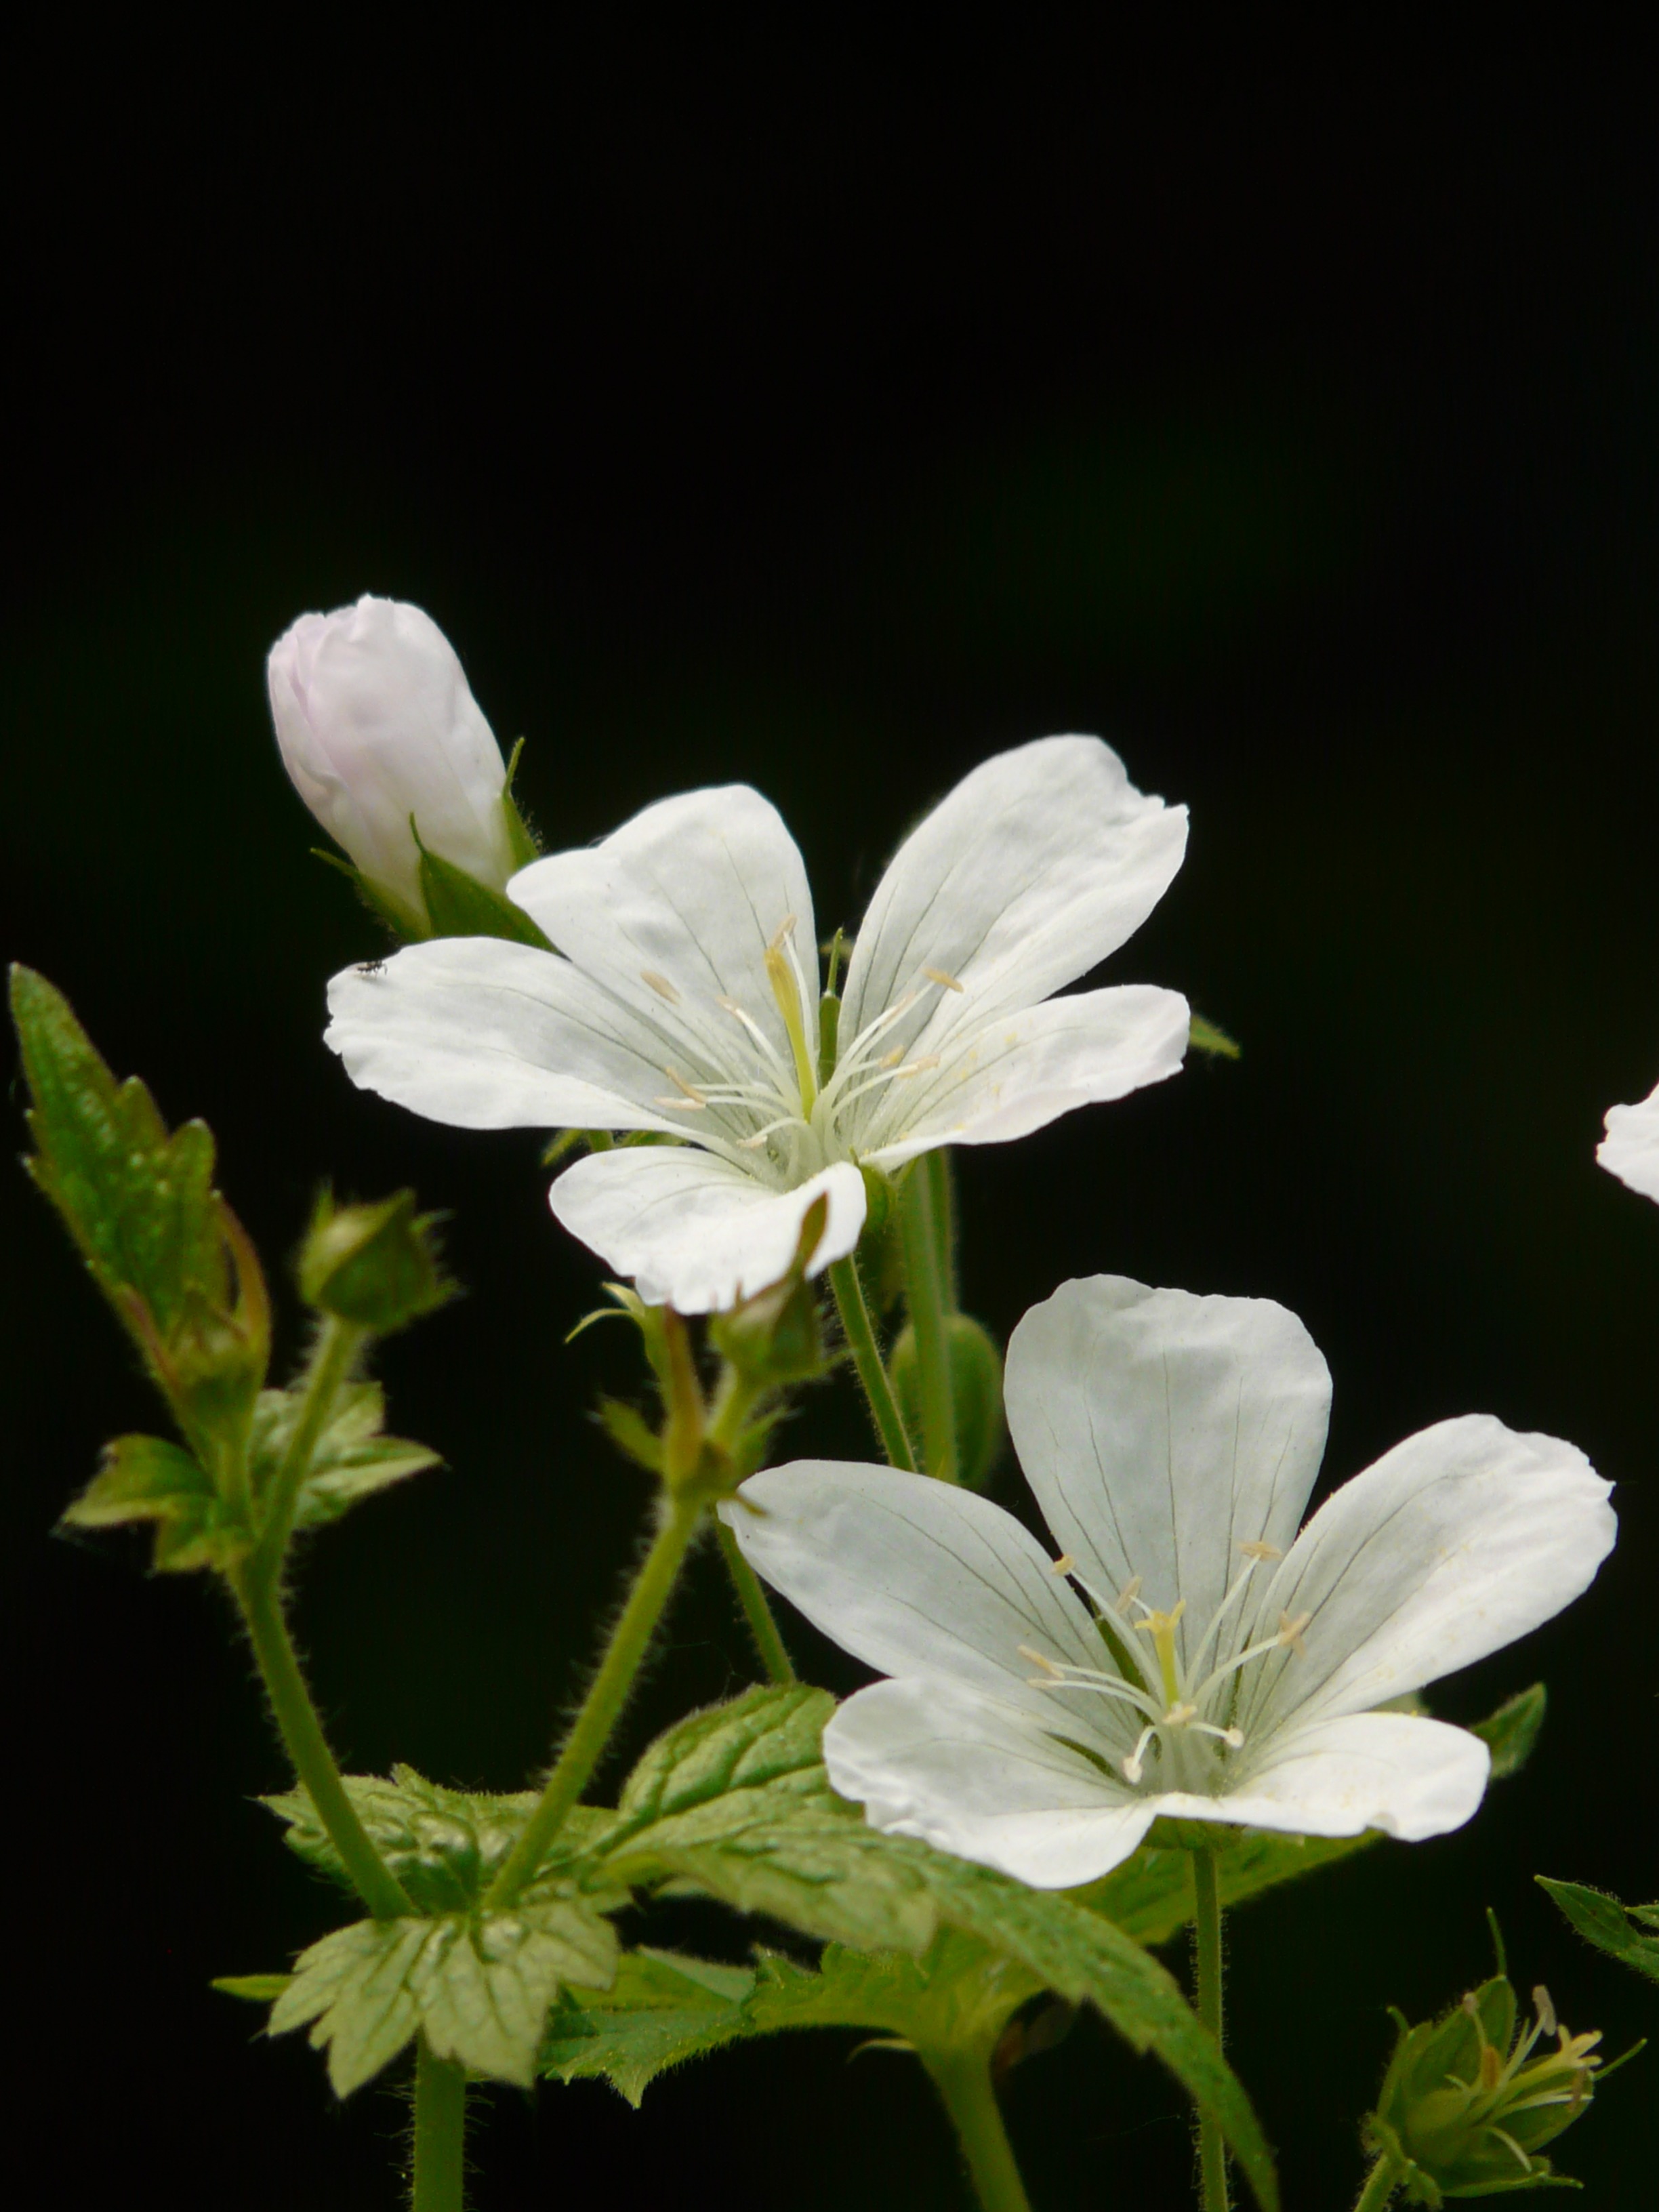
blossom, plant, white, flower, petal, bloom, green, botany, flora, wild flower, wildflower, geranium, cranesbill, macro photography, flowering plant, geraniaceae, plant stem, land plant, geraniales, white stork beak